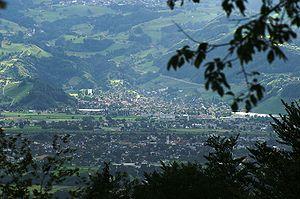
Berneck est une commune suisse du canton de Saint-Gall, située dans la circonscription électorale de Rheintal.